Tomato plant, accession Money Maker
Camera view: tilt-top (135 deg); turntable rotation: 120 degrees
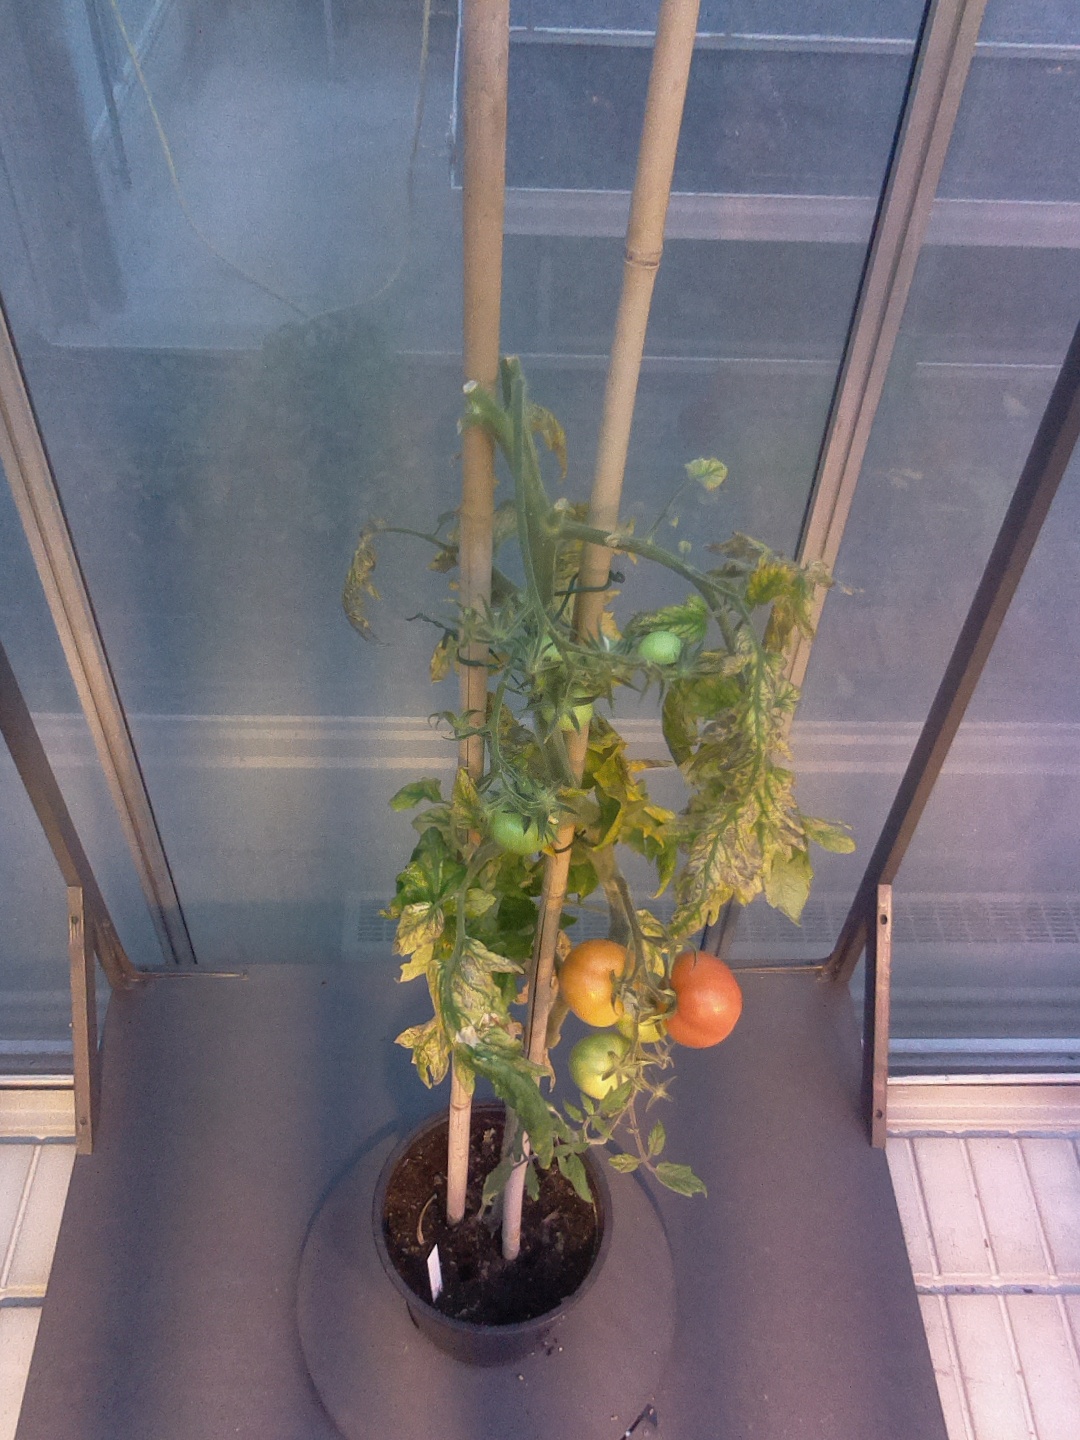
BBCH growth stage 82: 20%-30% of fruits show typical fully ripe color